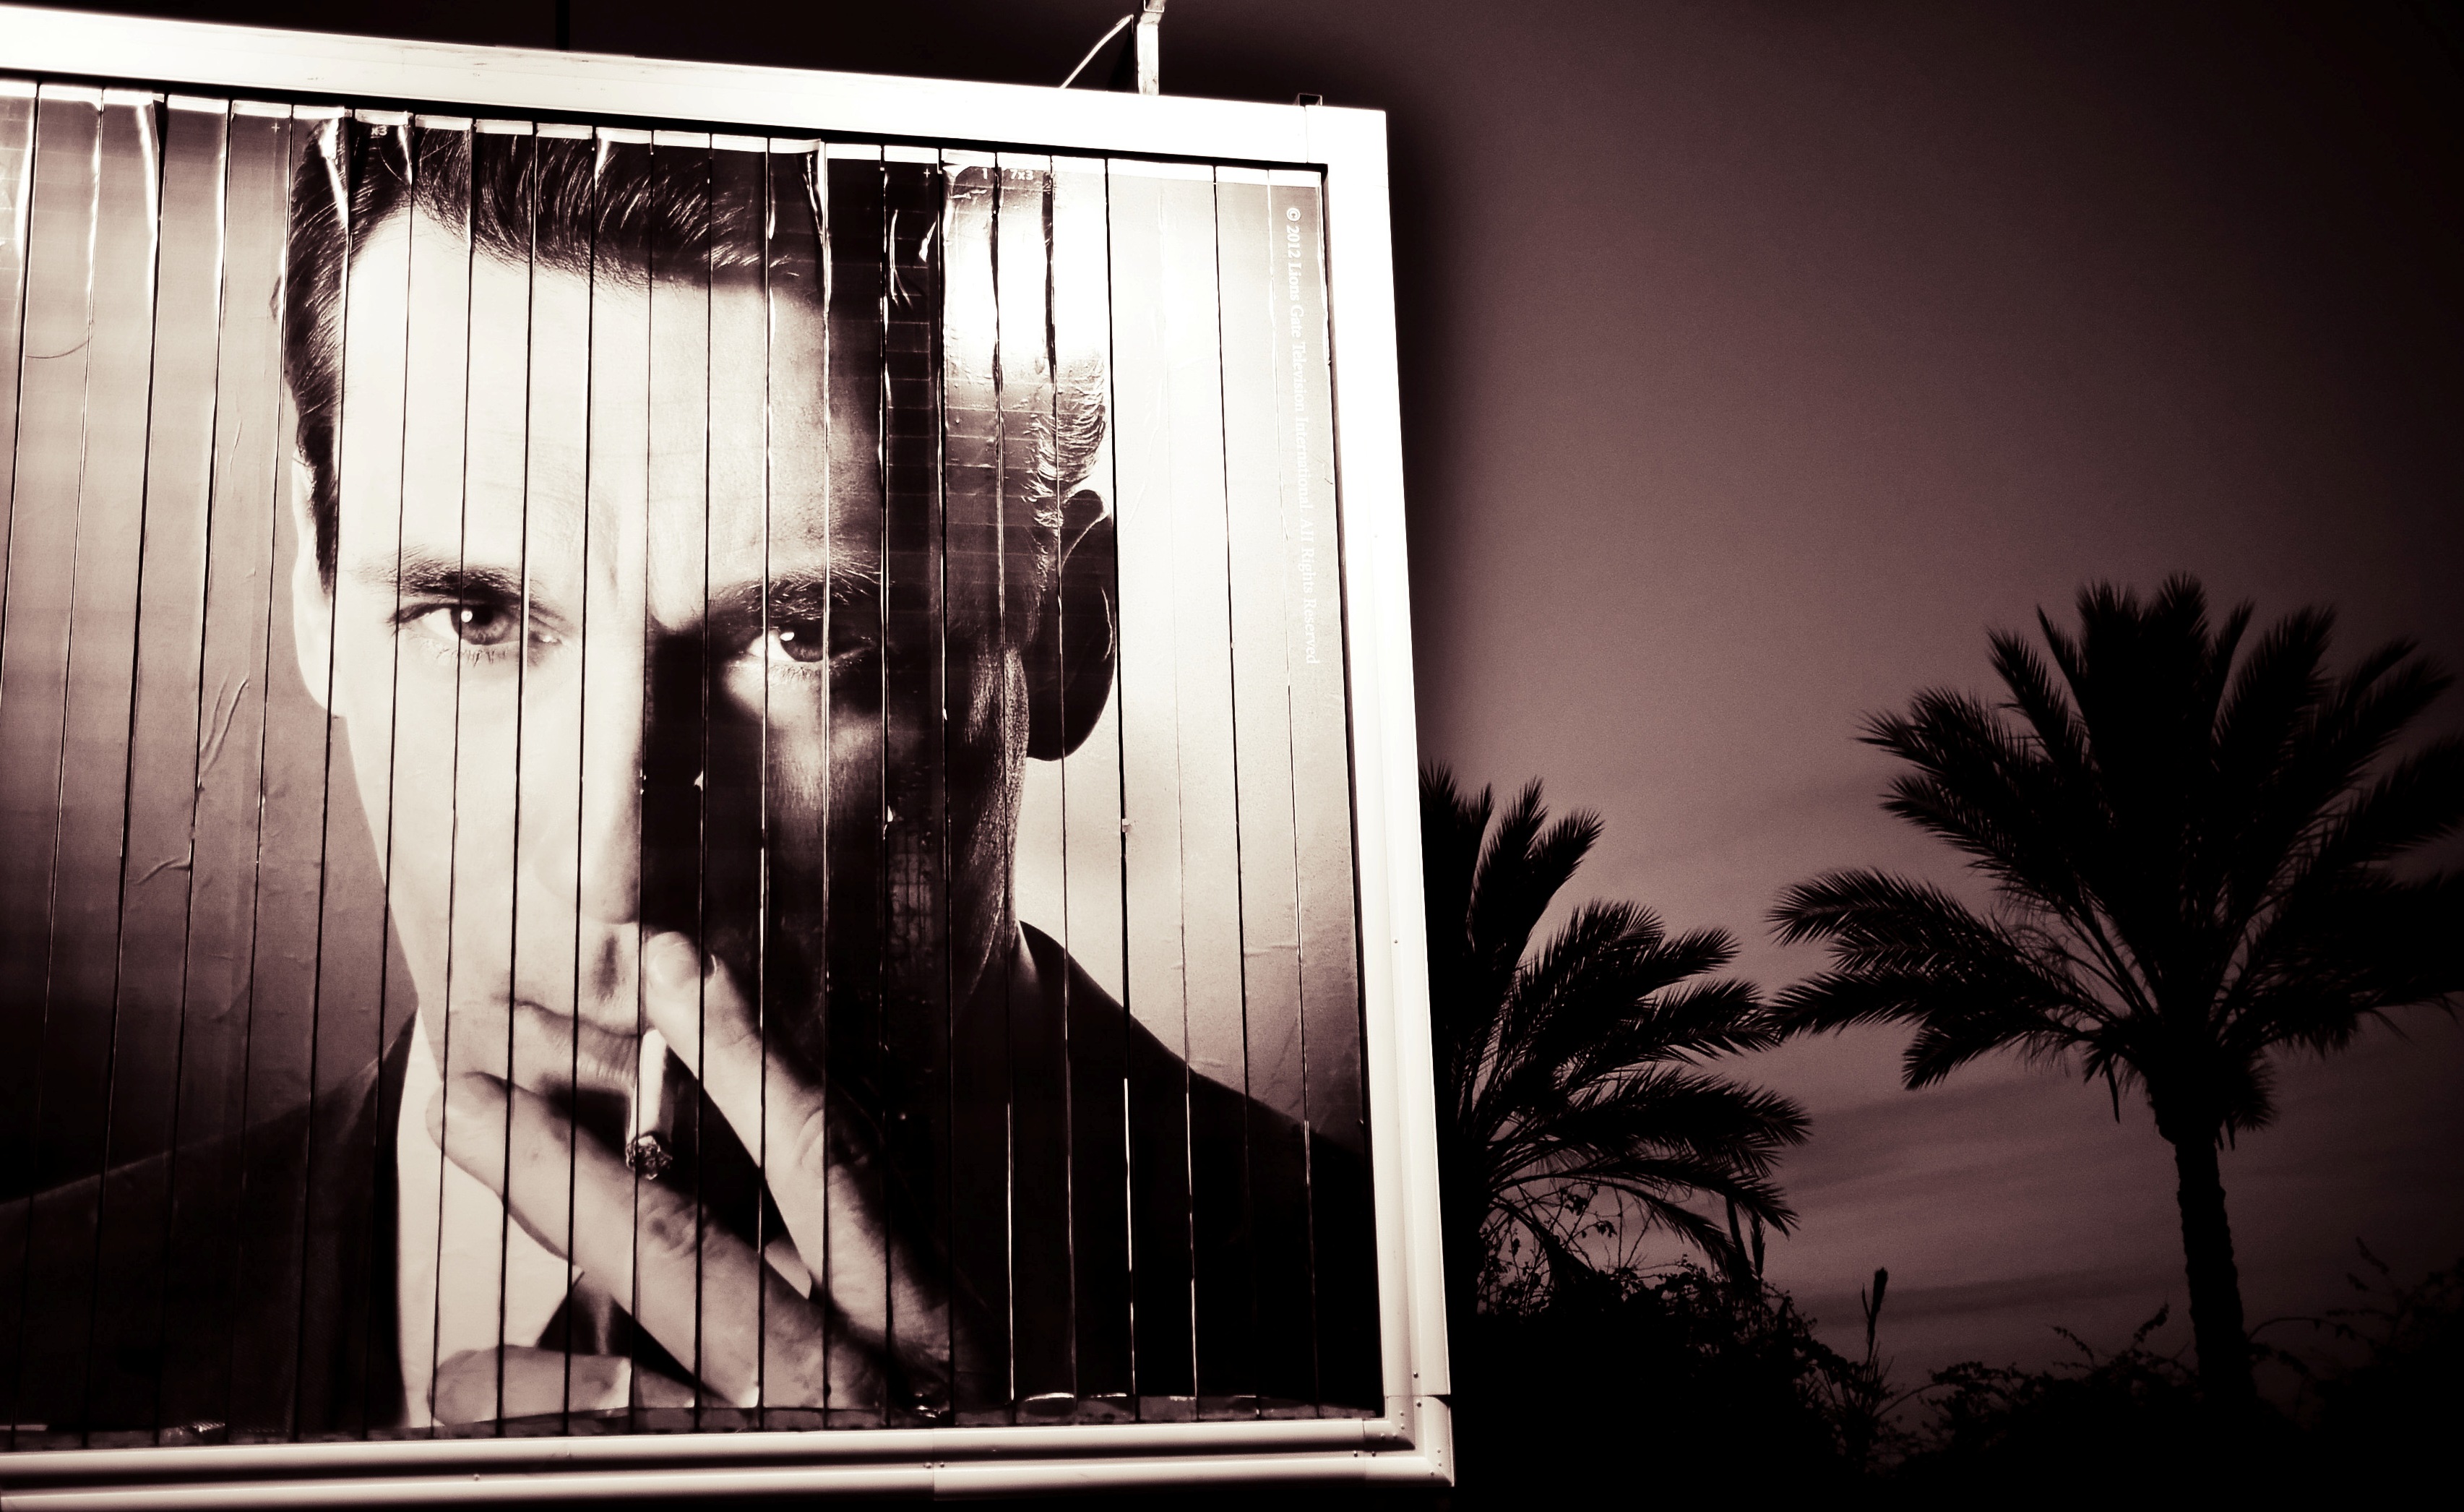
light, board, white, night, smoking, darkness, nikon, tv, black, monochrome, bw, art, advertisement, cigarettes, photograph, tamron, image, d5100, 1750mm, madmen, advertisementboard